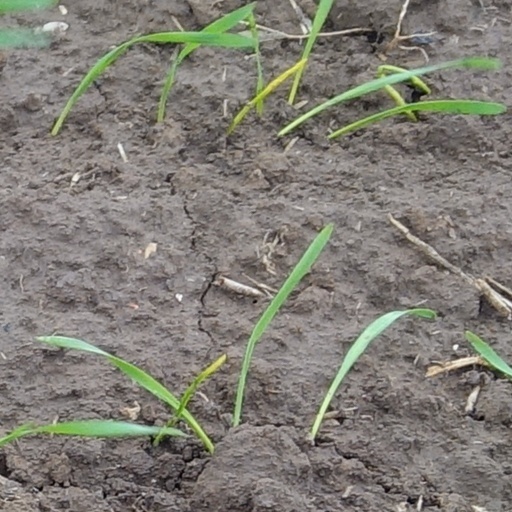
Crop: wheat